Tezpur University

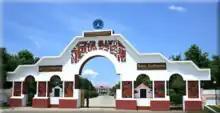
University Gate, taken from outside the campus

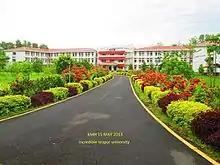
Kanchenjunga Men's Hostel, Tezpur University

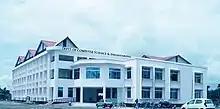
Department of Computer Science and Engineering

There are provisions for visitors to stay in the university guest house. Students may choose to stay in any of the men's or women's hostels. The university is primarily a residential university.